Human rights in Canada

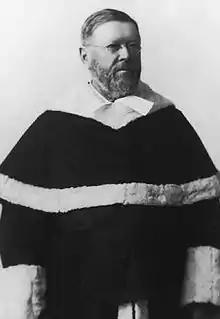
Justice John Idington, who dissented in "Quong Wing v R"

Within the Canadian context, human rights protections for women consist of constitutional entitlements and federal and provincial statutory protections. Section 28 of the "Canadian Charter of Rights and Freedoms" guarantees that all "the rights and freedoms referred to in it are guaranteed equally to male and female persons". Section 28 is not a right in of itself, as it does not state that men and women are equal; this is done by section 15. Instead, section 28 ensures that men and women have equal claim to rights listed in the Charter.